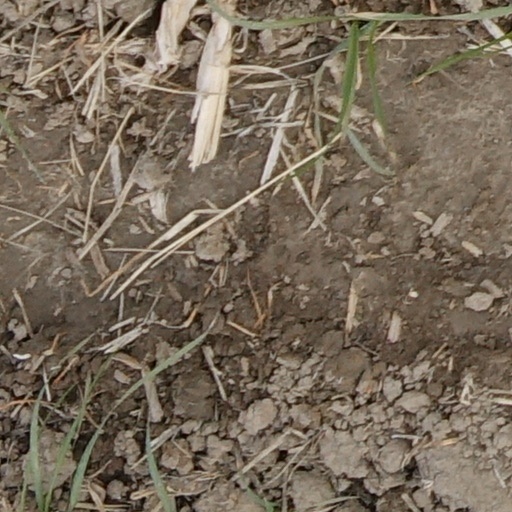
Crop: wheat